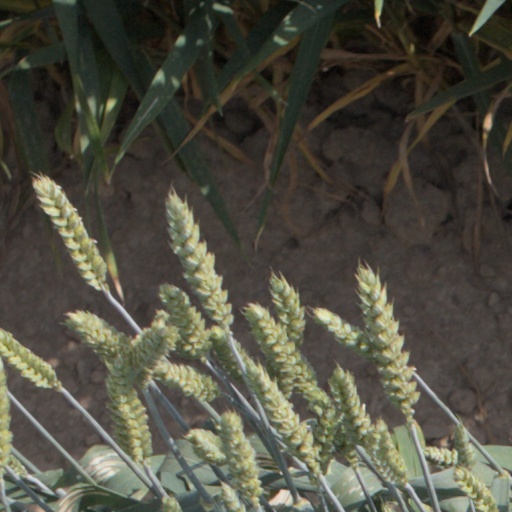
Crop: wheat